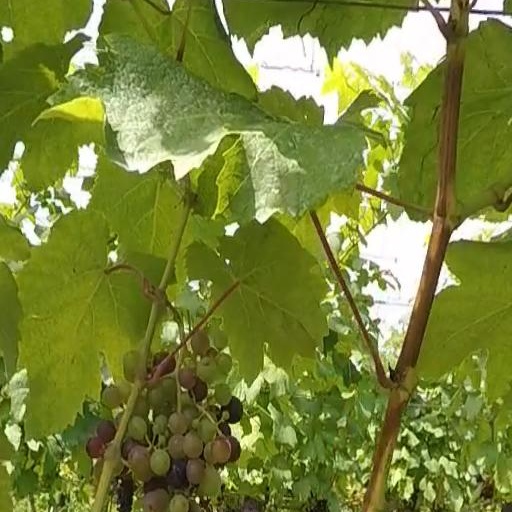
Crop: grape